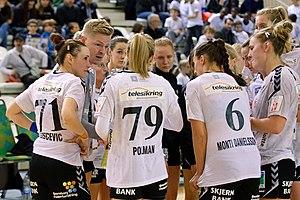
Lors de la rencontre du 3e tour de la Coupe EHF entre Paris 92 et les danoises de Team Esbjerg. A Issy les moulineaux, le 18 novembre 2018.
Jesper Jensen, né le 30 octobre 1977 à Århus, est un ancien handballeur danois reconverti comme entraîneur.